Darbiled

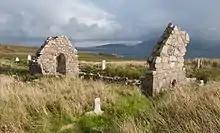
St. Dairbhile's Church, County Mayo, associated with Darbiled

Darbiled (Deirbhile, Dairbhile, Dervla) was an Irish anchoress and founder of Inis Cethig, fl. 575–600.